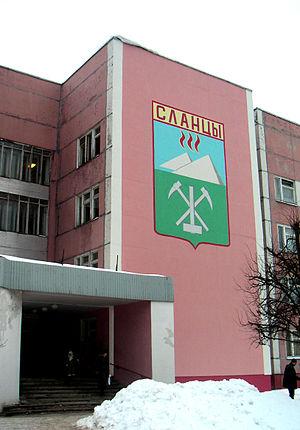
Slantsy est une ville de l'oblast de Léningrad, en Russie, et le centre administratif du raïon de Slantsy. Sa population s'élève à 33 249 habitants en 2013.